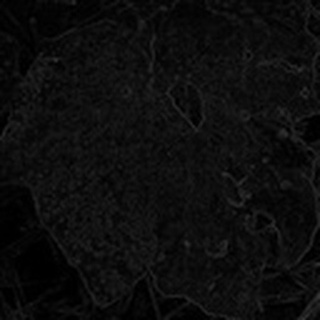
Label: cotton_powdery_mildew